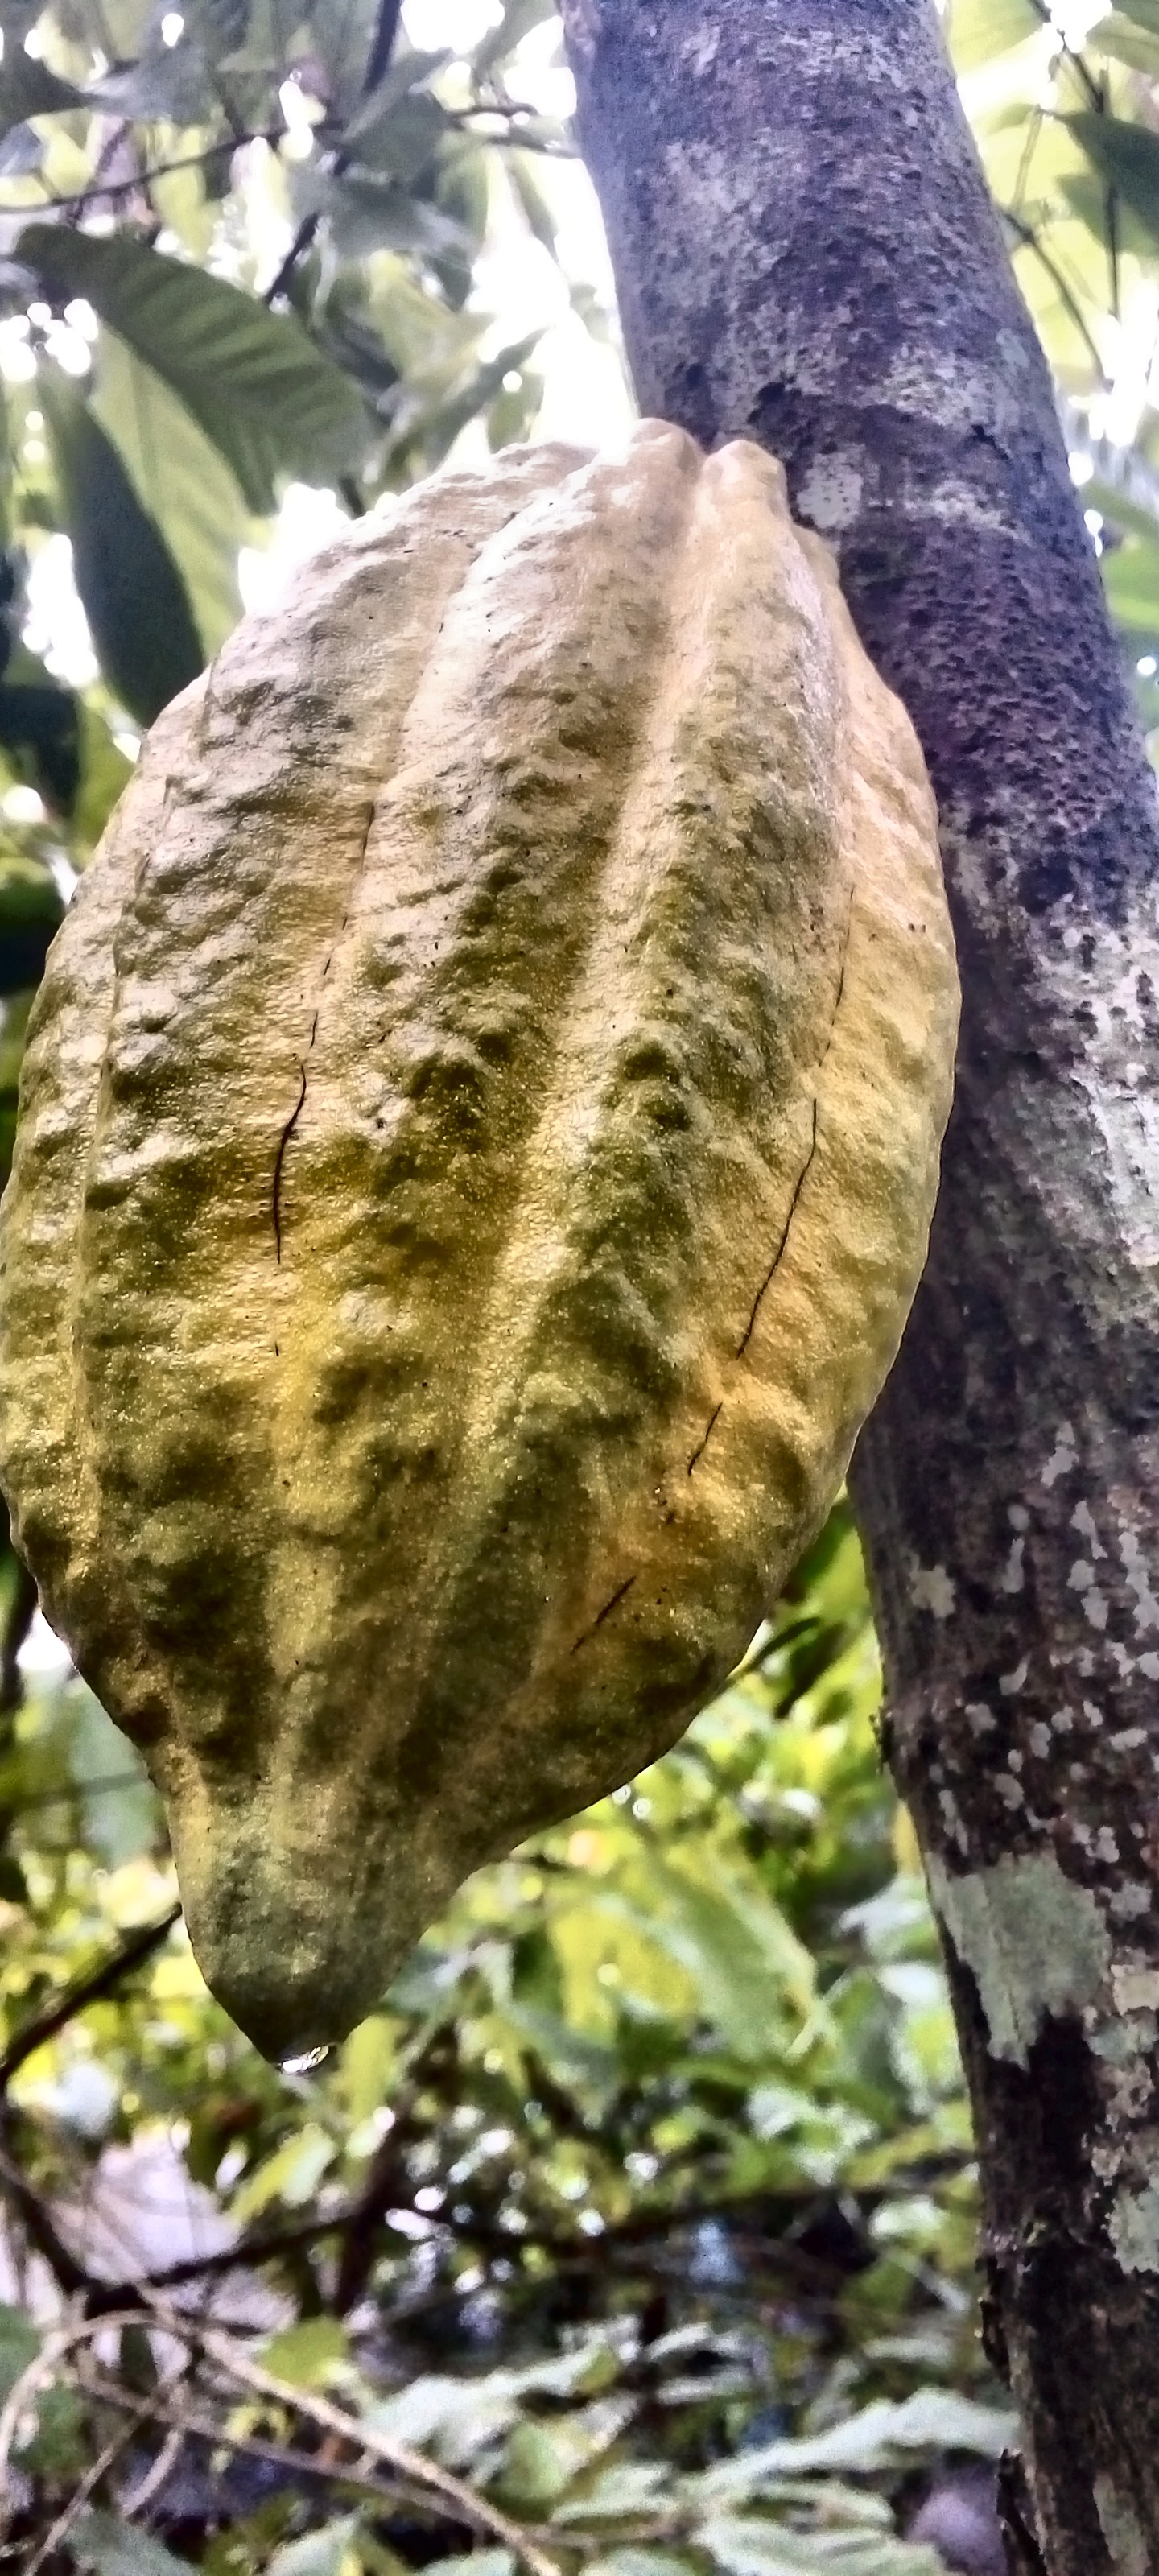
Maturity: mature
Variety: Angoleta